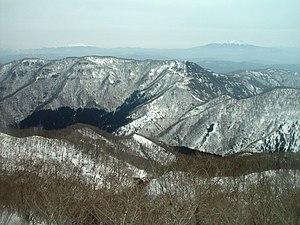
Le mont Eboshi est un stratovolcan culminant à 2 072 m d'altitude dans le groupe volcanique Daisetsuzan des monts Ishikari en Hokkaidō au Japon.